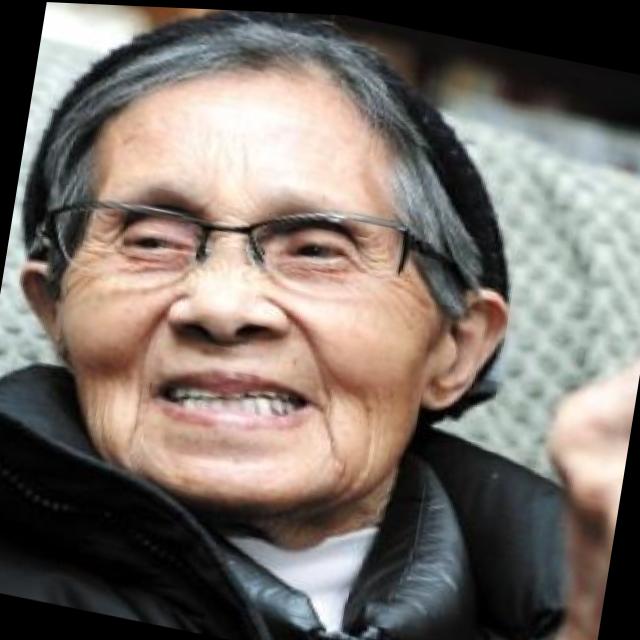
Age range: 65+